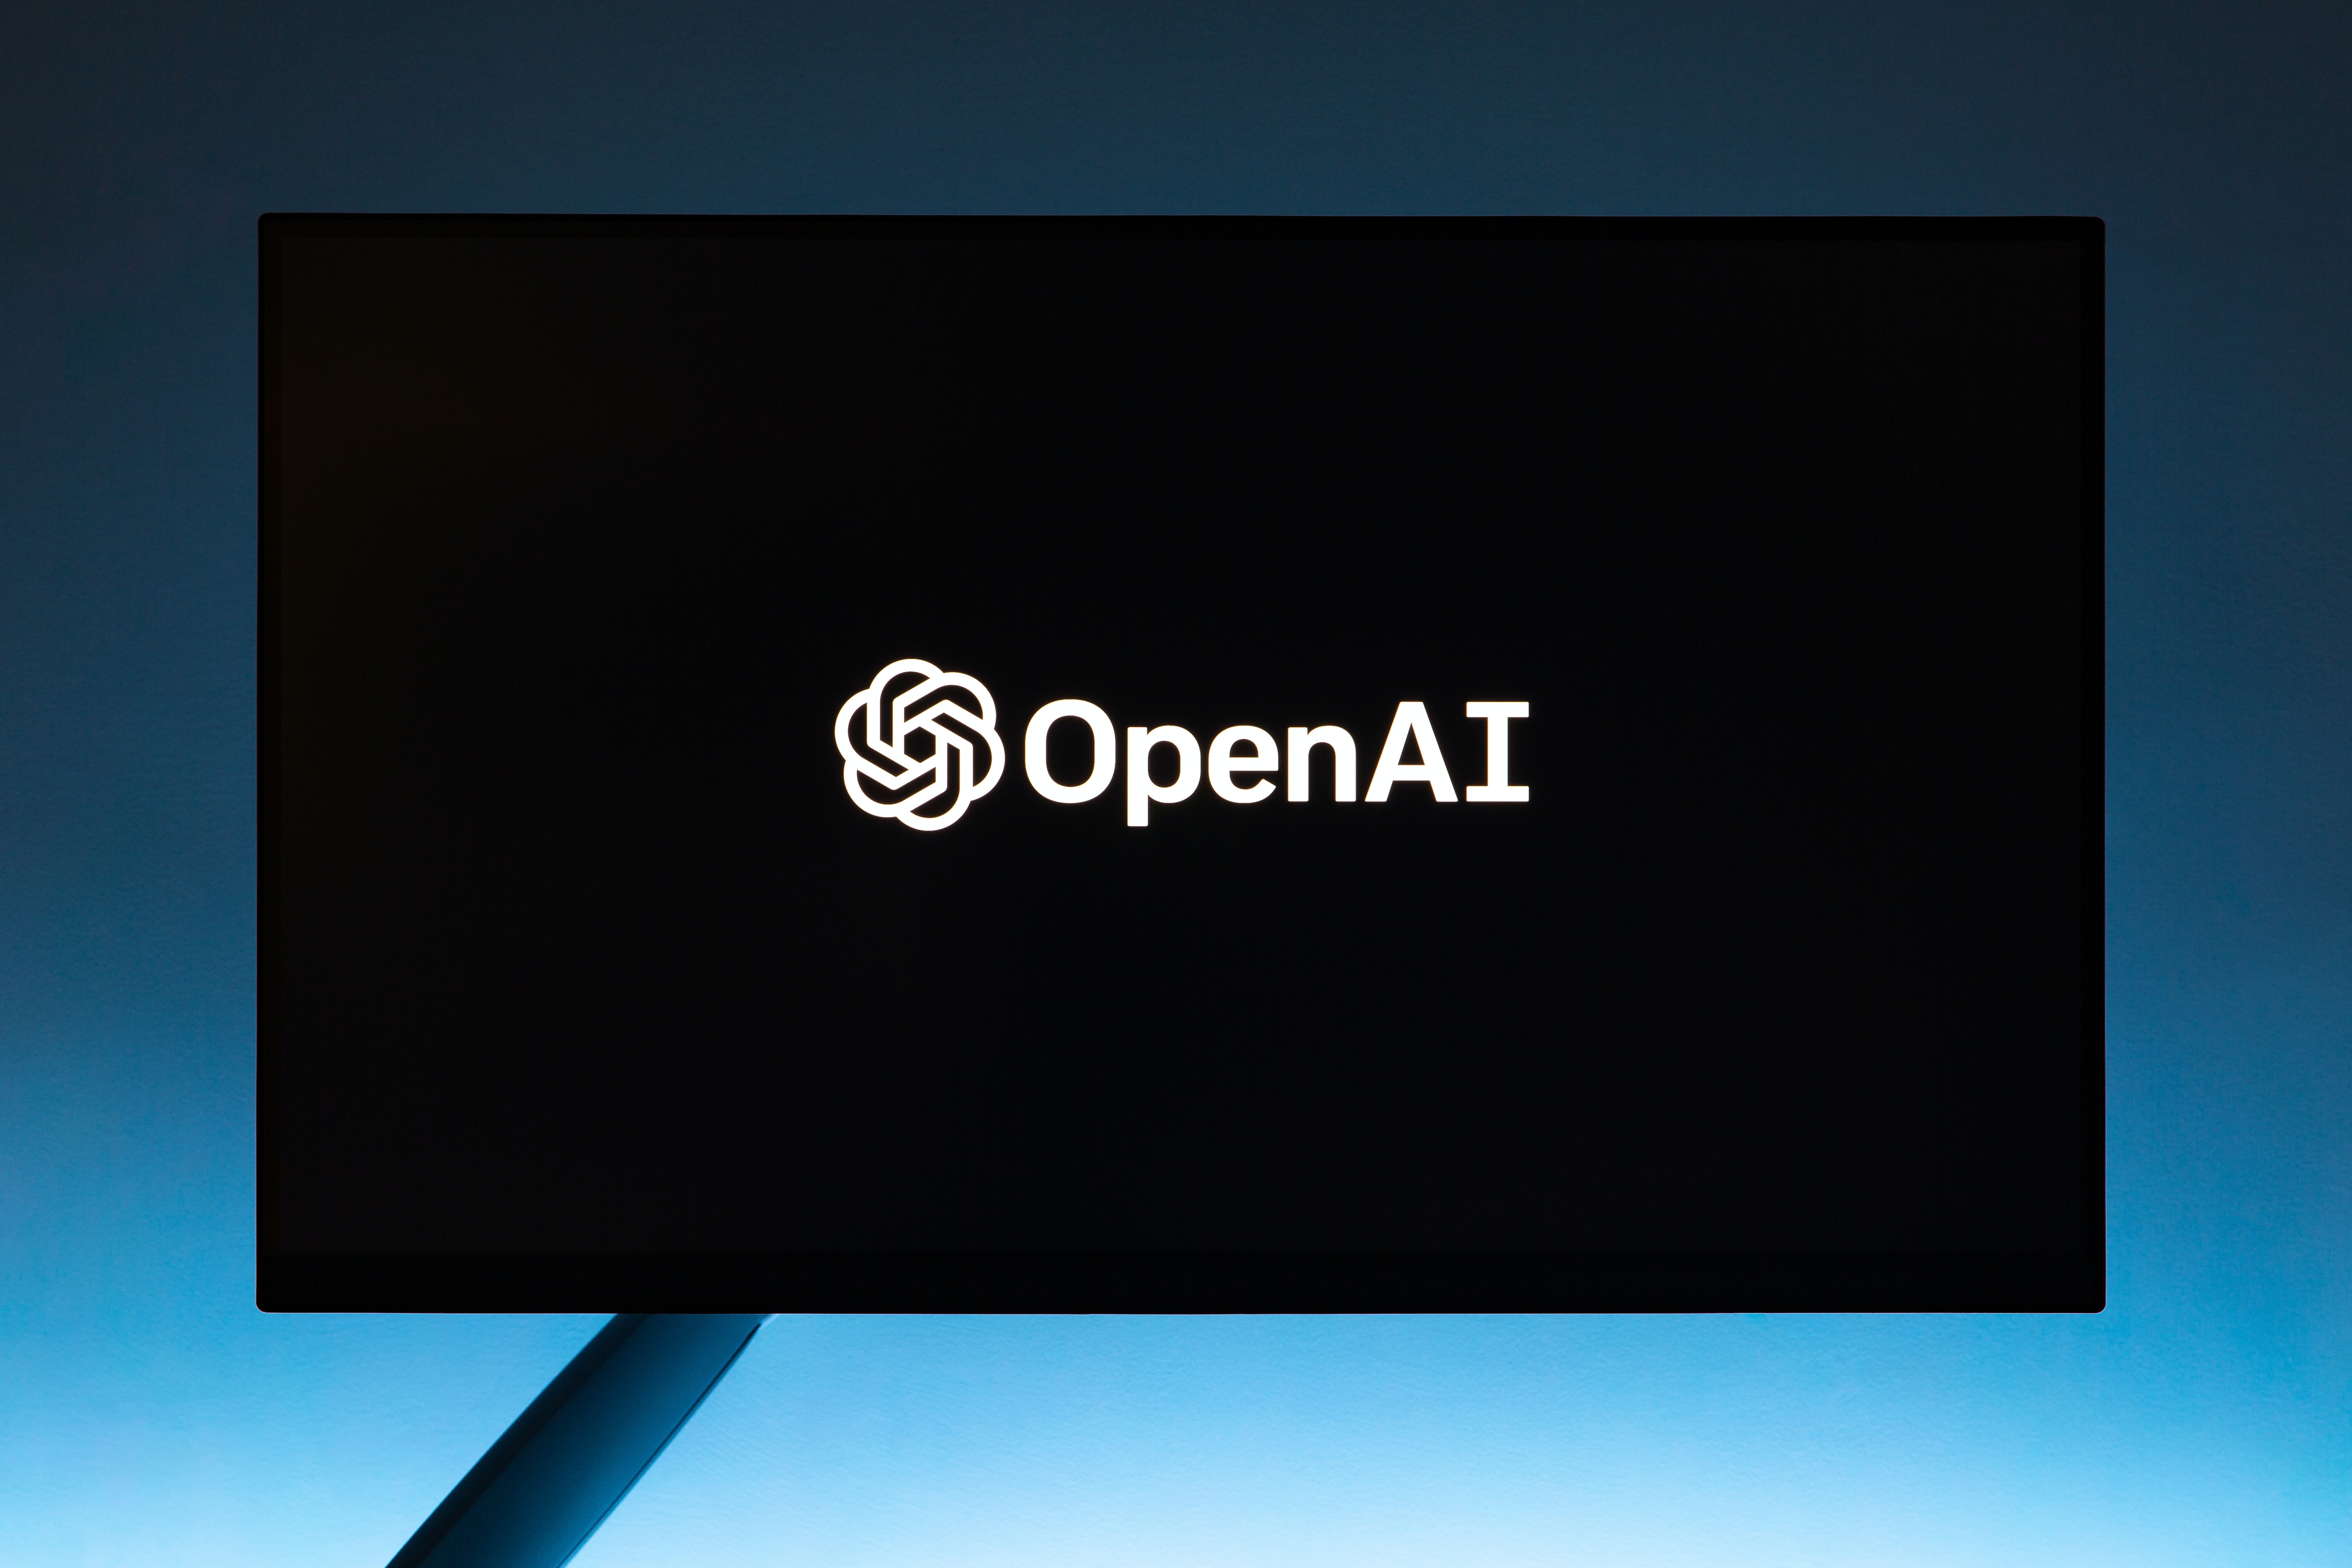
chatGPT, rectangle, font, electric blue, display device, signage, graphics, brand, multimedia, billboard, logo, Computer monitor accessory, sign, sky, darkness, advertising, graphic design, room, pattern, symbol